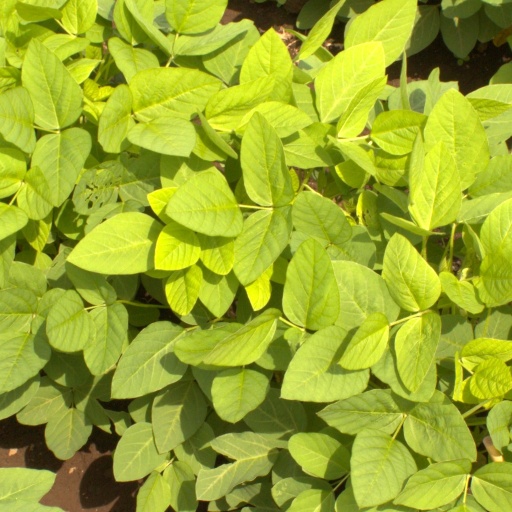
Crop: soybean